Black Crater

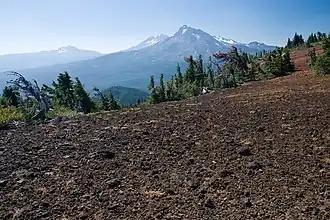
The summit of Black Crater, with the Three Sisters in the background

Cinder cones also occur at and above the northern and northeastern flanks, respectively; they are well-preserved without current glaciers but show some evidence of weathering. A crater on the northwestern slope is named Latta Crater after John Latta, an early settler in the region. The two Matthieu Lakes (located on the southern side of the volcano near its summit) are named after the French Canadian pioneer François X. Matthieu, another early settler in Oregon. Lava deposits from Black Crater are slightly porphyritic; they consist of sparse plagioclase and clinopyroxene and contain 55 to 57 percent silica. The volcano produced a lava flow that reaches north and northeast of the summit for about . This lava extends from a central volcanic plug made of microdiorite. Due to the erosion, lava has irregular joints.